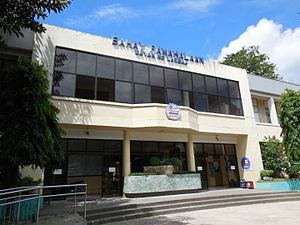
Larena est une municipalité des Philippines située dans la province de Siquijor, dont elle est l'ancienne capitale.